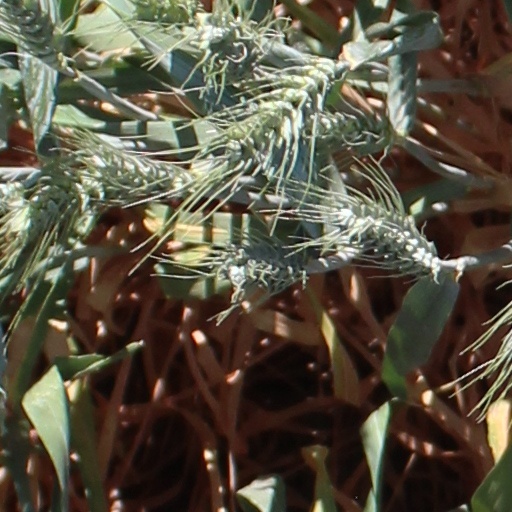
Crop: wheat